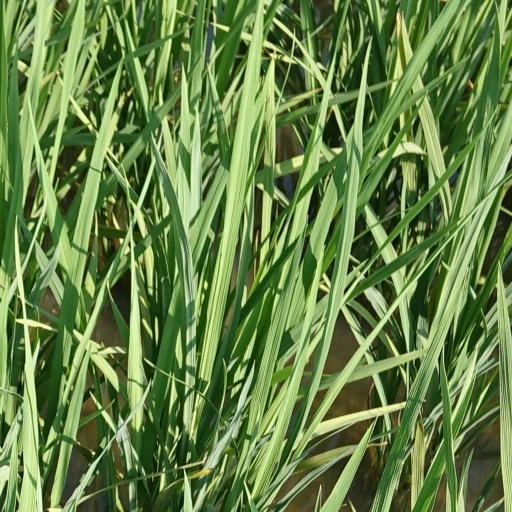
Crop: rice